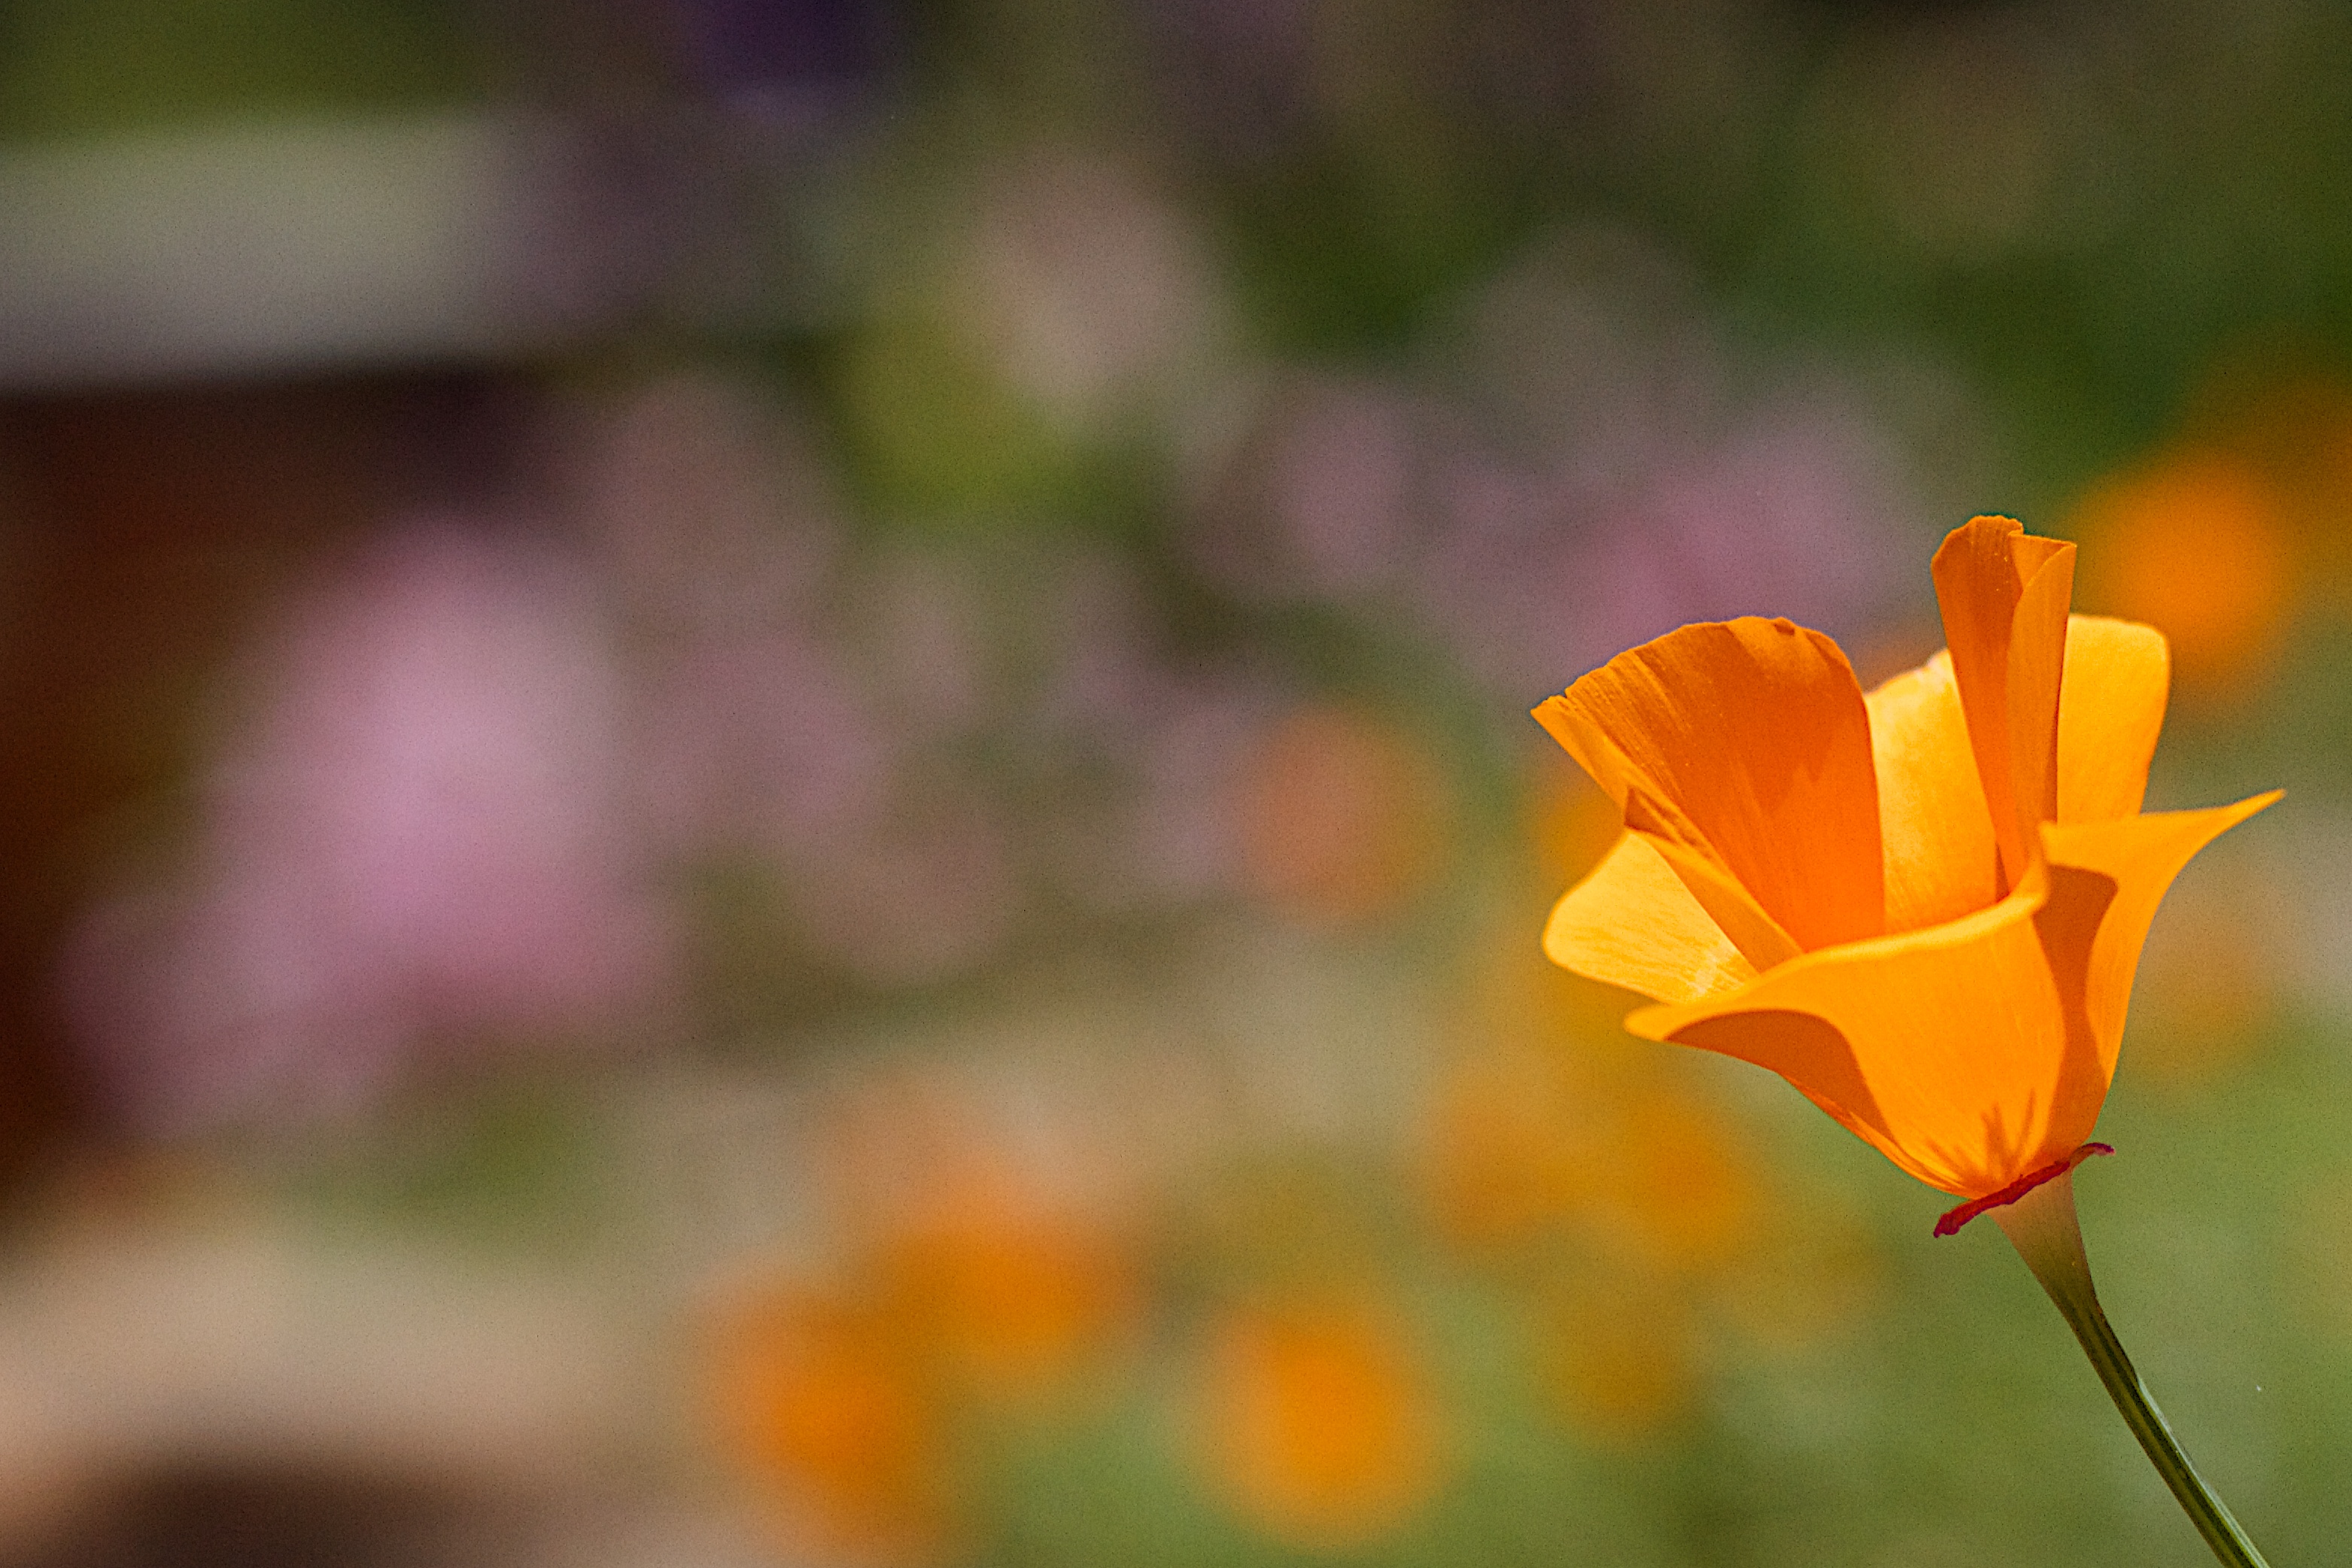
nature, blossom, plant, photography, sunlight, leaf, flower, petal, autumn, yellow, flora, wildflower, close up, poppy, macro photography, flowering plant, plant stem, land plant